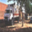
Label: truck